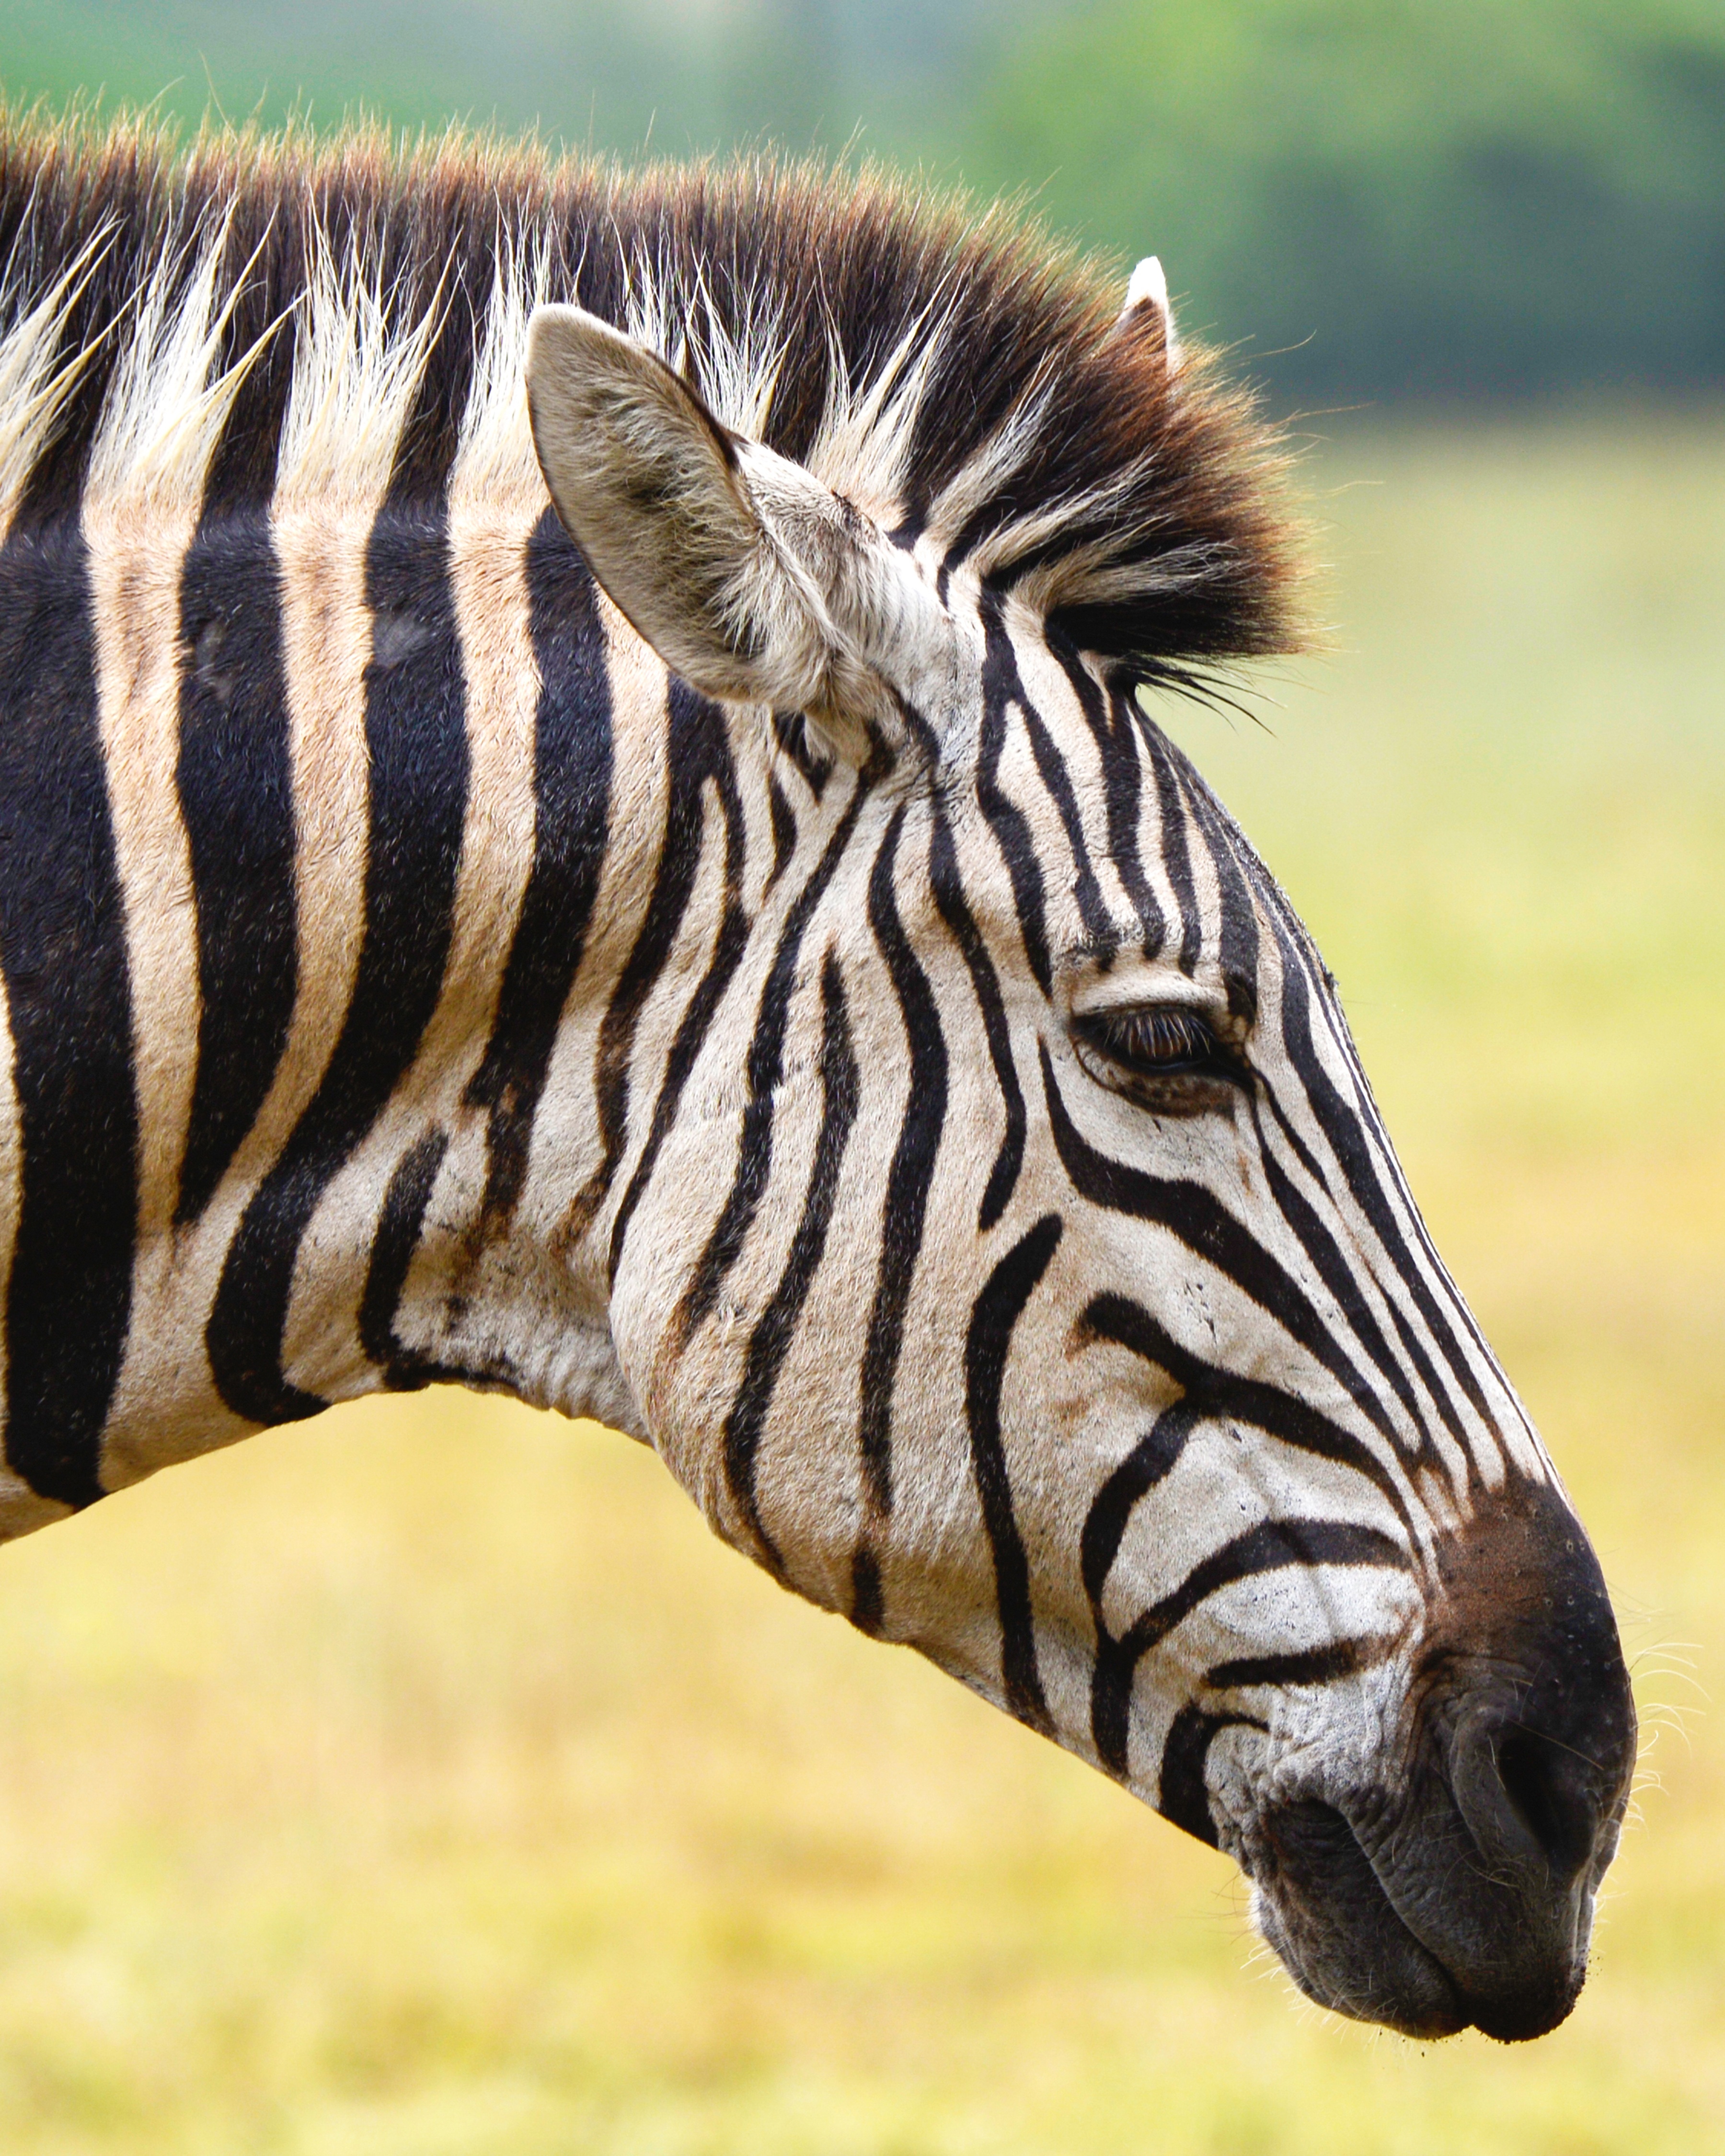
wildlife, mammal, mane, fauna, savanna, zebra, close up, vertebrate, safari, south africa, horse like mammal, mustang horse, seaview lion park